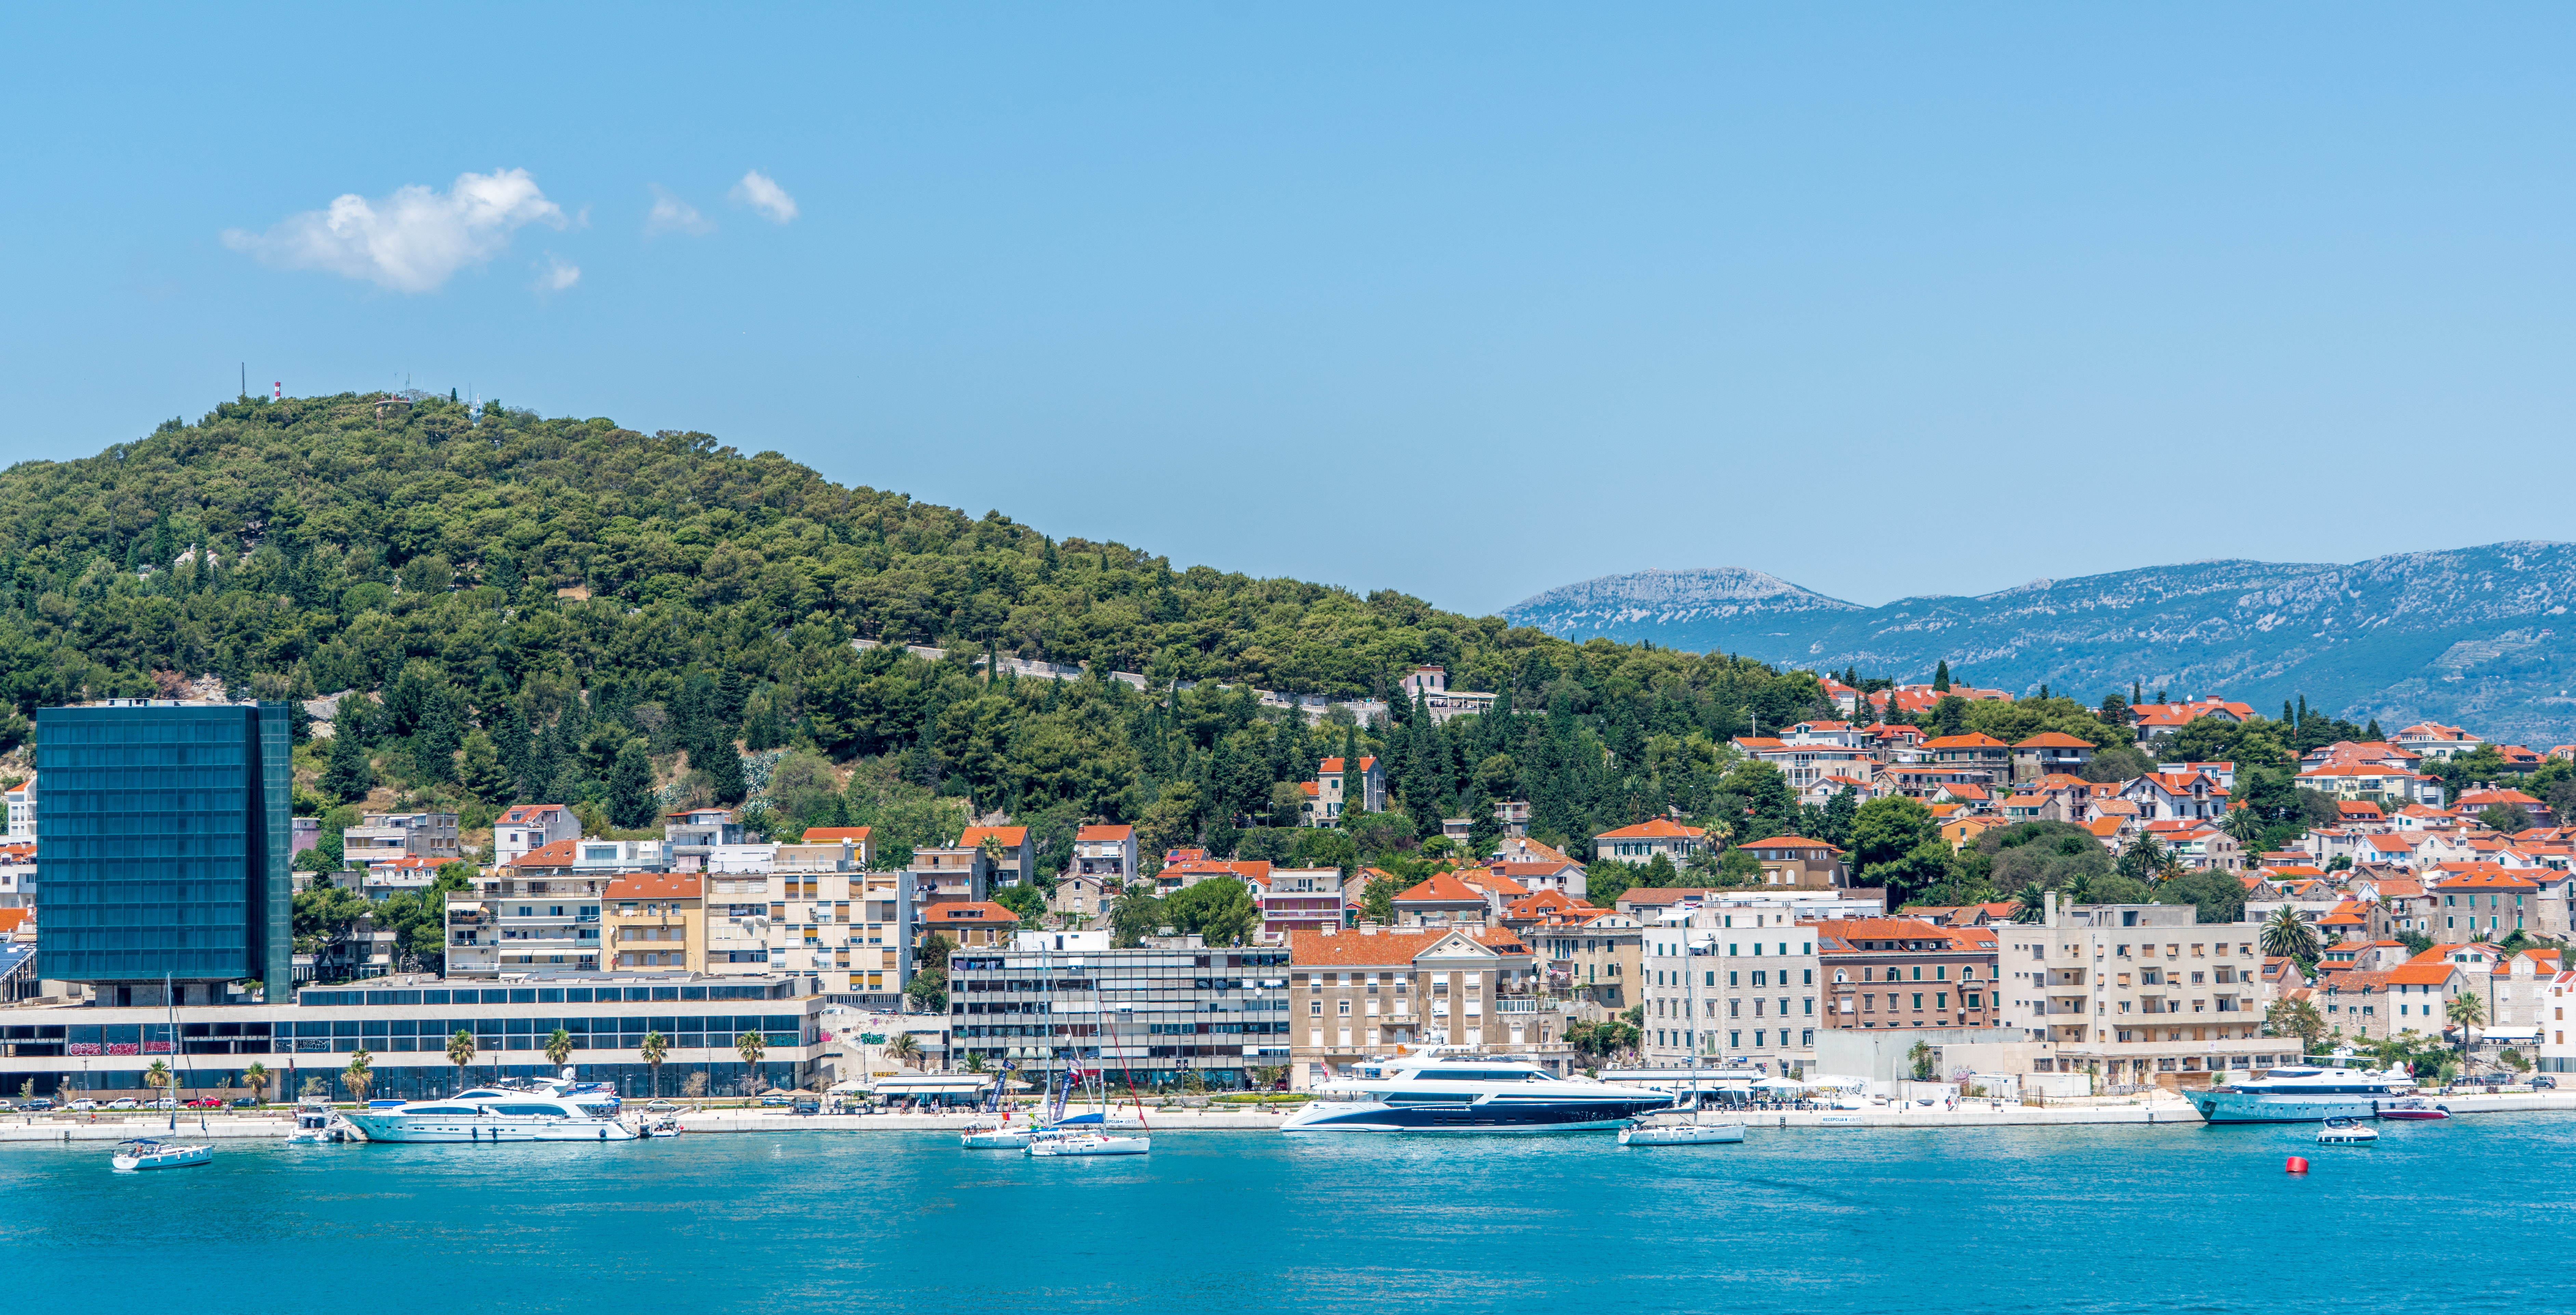
landscape, sea, coast, architecture, town, building, old, city, panorama, summer, vacation, travel, shoreline, europe, mediterranean, vehicle, bay, marina, attraction, historic, tourism, outdoors, croatia, mountains, famous, destination, split